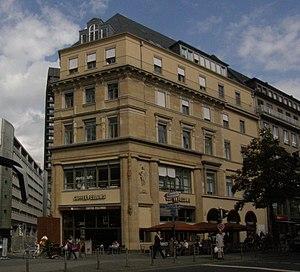
La famille Goldschmidt est une famille de banquiers et de financiers connue à Francfort-sur-le-Main, en Allemagne, dès le XVIᵉ siècle. Active dans plusieurs pays d'Europe occidentale au XIXᵉ siècle, elle a joué un rôle notable dans le développement du capitalisme par actions. Plusieurs de ses membres ont également marqué la vie culturelle.